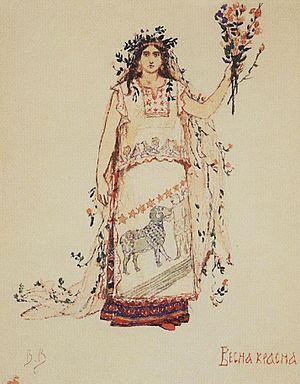
Les Vesna ou Vesnas étaient des personnages féminins liés à la jeunesse et au printemps dans la mythologie slave, principalement en Slovénie, Croatie et Serbie.